Campamento, Honduras

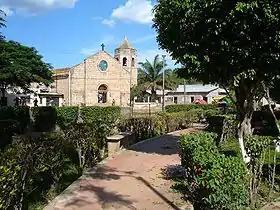
Central park and church

Olancho is considered the land of peace and love. It is also known for its loving nature and local rivers, including the Almendares River. The central park seen in the pictures has been remodeled and is now a place that is full with people who come to talk and walk at night. Olancho also has a "plazita" which is a small park that was going to be taken down but was left for the children to play. Every afternoon you can find people of all age taking a walk or playing.